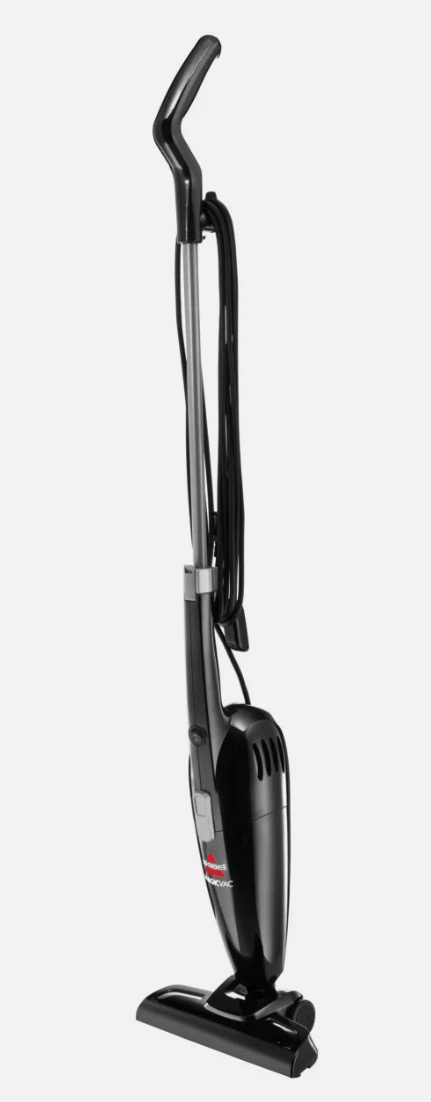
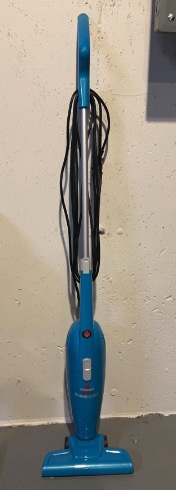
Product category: items_vacuum
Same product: no